Genting SkyWorlds

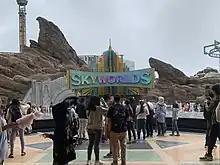
Genting Skyworlds Theme Park Main Entrance

The park currently has nine themed worlds: Andromeda Base, Central Park, Eagle Mountain, Epic, Ice Age, Liberty Lane, Rio, Robots Rivet Town, and Studio Plaza.